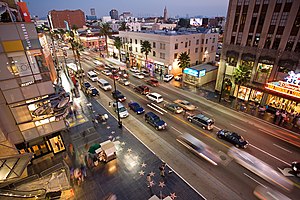
Hollywood Boulevard
Hollywood Boulevard fra Kodak Theatre.
Hollywood Boulevard er en boulevard i Los Angeles, Californien, USA, som bøjer ved Sunset Boulevard i øst og går nordvest til Vermont Avenue, hvor den retter sig ud ved Laurel Canyon Boulevard. Vest om Laurel Canyon fortsætter den som en mindre vej blandt boligkvarterer, inden den slutter ved Sunset Plaza Drive.